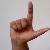
The image shows a hand gesture representing the letter 'L' in Indian Sign Language.